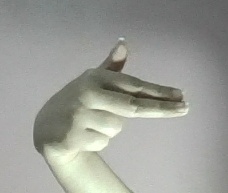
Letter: ghain